Sky position (RA, Dec in degrees): 349.626, 1.144
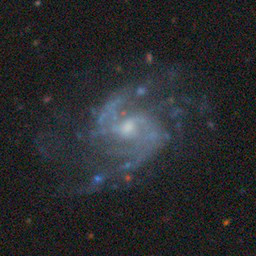
Galaxy morphology: Unbarred Loose Spiral Galaxies